Queensland Plant Pathology Herbarium and Insect Collection

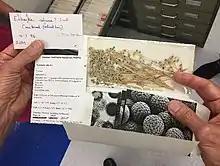
A sample of the weed Perennial Veldt Grass ("Ehrharta calycina") photographed at the Plant Pathology Herbarium. This sample was used to disprove claims that an Australian wheat shipment to Pakistan in 2004 was affected by karnal bunt ("Tilletia indica").

The Plant Pathology Herbarium and Insect Collection is a Queensland Government scientific collection based in Queensland, Australia. Based at the Department of Agriculture and Fisheries, the collection holds specimens of known fungal pathogens of plants grown in Queensland, as well as insect pests that occur in the state. In 1966 the herbarium was given the abbreviation BRIP. This abbreviation has official status in that it was the first listed in Index Herbarium. The abbreviation is not an acronym where each letter represents a word, but rather derived from the words 'Brisbane' and 'Pathology'.